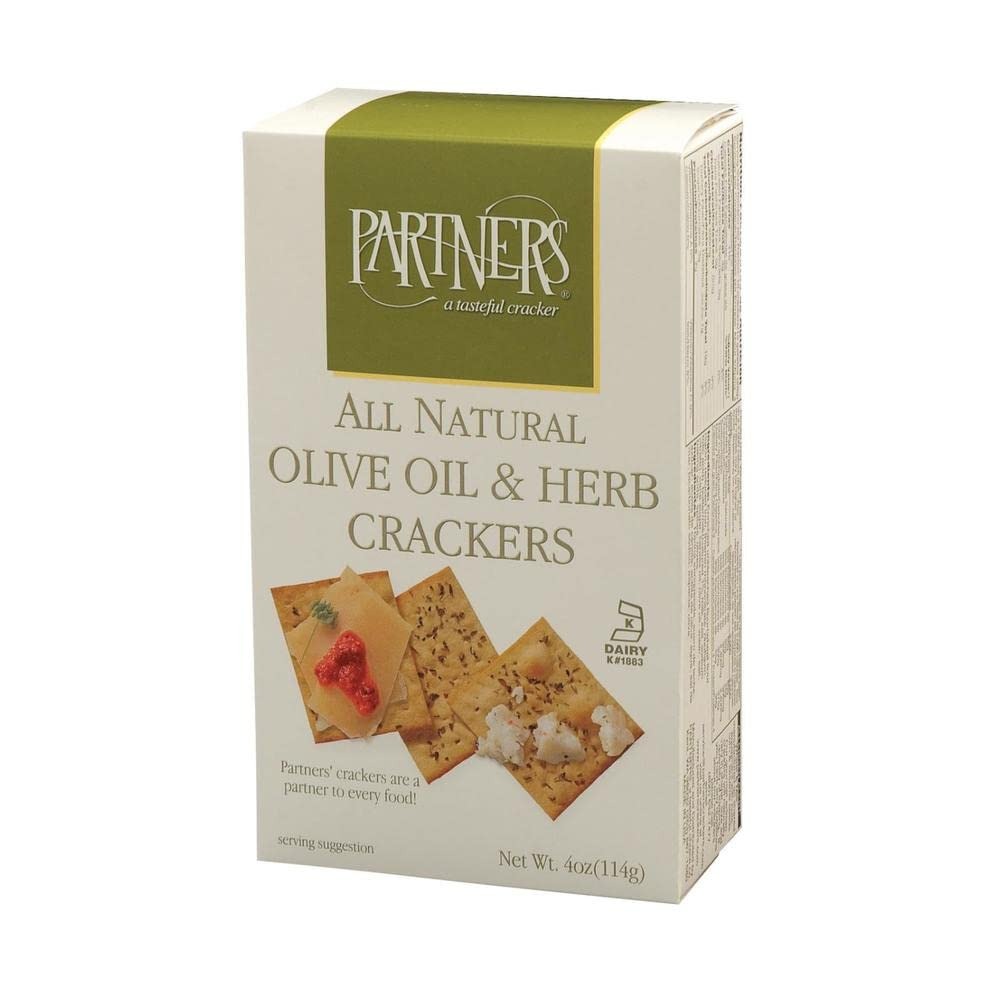
Item Name: Partners Traditional Crackers 4OZ
Product Description: Slow baked with real butter and buttermilk. Crafted with non GMO ingredients. A tasteful cracker. Perfect for: snacking; spreading; souping. Real Ingredients Real Food: Do you have a special way of making your favorite snacks or meals that makes them particularly enjoyable and appealing to your family and guests? So do we! We start by selecting clean, high quality, non-GMO ingredients. If we can't find a reliable source for what we're looking for, we go the extra mile to make those ingredients ourselves. Combine that with our family tried and true recipes, slow-baking ovens, and hard-working employees that cam we're able to craft products with the flavor, texture, and overall experience we're confident you'll love. The proof is in our signature tasty, crispy crunch! The Perfect Pairing Partner: Our Traditional Butter crackers are featured here with almond butter and fresh fruit. Whether you are snacking, spreading, or souping, we have a perfect pairing for you! Knowledge is Power: At Partners, our goal is to nourish bodies as well as minds. We believe an informed customer - satisfied with delicious products, high quality ingredients, and thorough information - will be a loyal customer. We know you have a choice about the products you buy, consume, and share with others, and we want to ensure that you get only the best from us - for your well-being and for that of your family and guests. www.partnerscrackers.com. Follow us on Facebook/PartnersCrackers for tasty recipes and pairing inspiration. Facebook. Twitter. LinkedIn. Pinterest. Instagram. Still looking for more? Visit us at partnerscrackers.com. Partners, A Tasteful Choice Company, is an eco-conscious and socially responsible company. 100% of the company's purchased energy comes from green power sources and is safe, clean, and renewable. Product packaging is made using sustainable materials. Please help us conserve the earth's resources by recycling. FSC: Mix - Packaging from responsible sources. www.fsc.org. Made in the USA.
Value: 4.0
Unit: Ounce

Price: 42.43